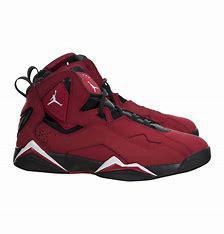
Brand: Jordan
Model: True Flight